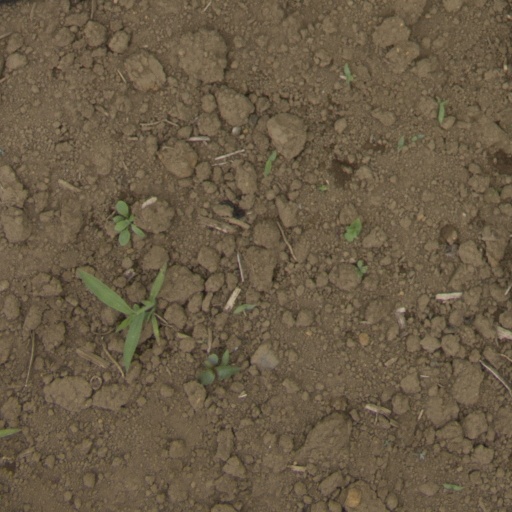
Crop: Jerusalem artichoke